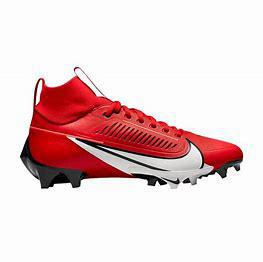
Brand: Nike
Model: Vapor Edge Pro 360 2